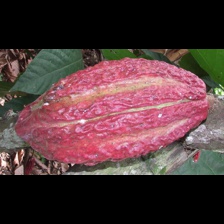
Label: sana